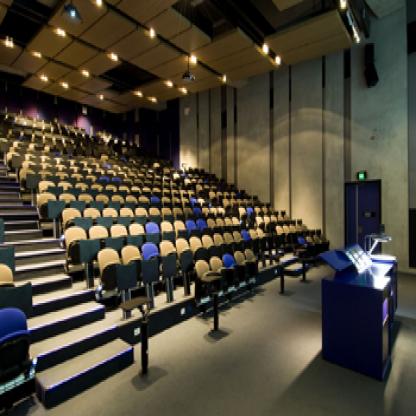
Scene: Indoor